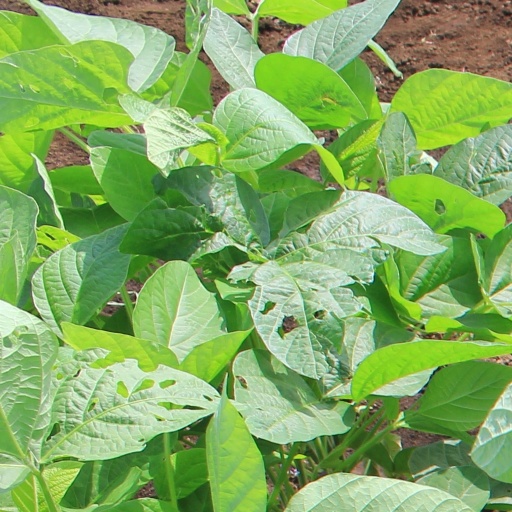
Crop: soybean